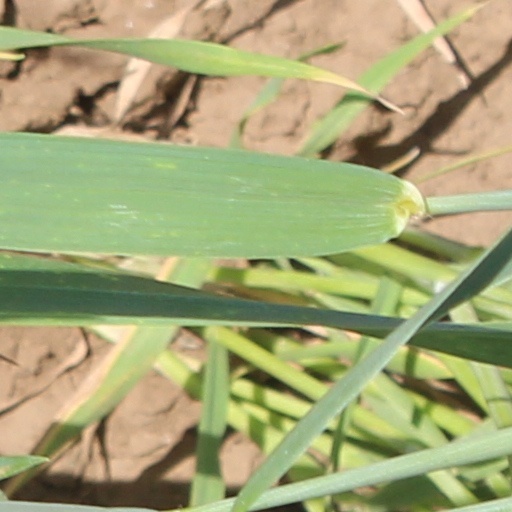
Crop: wheat